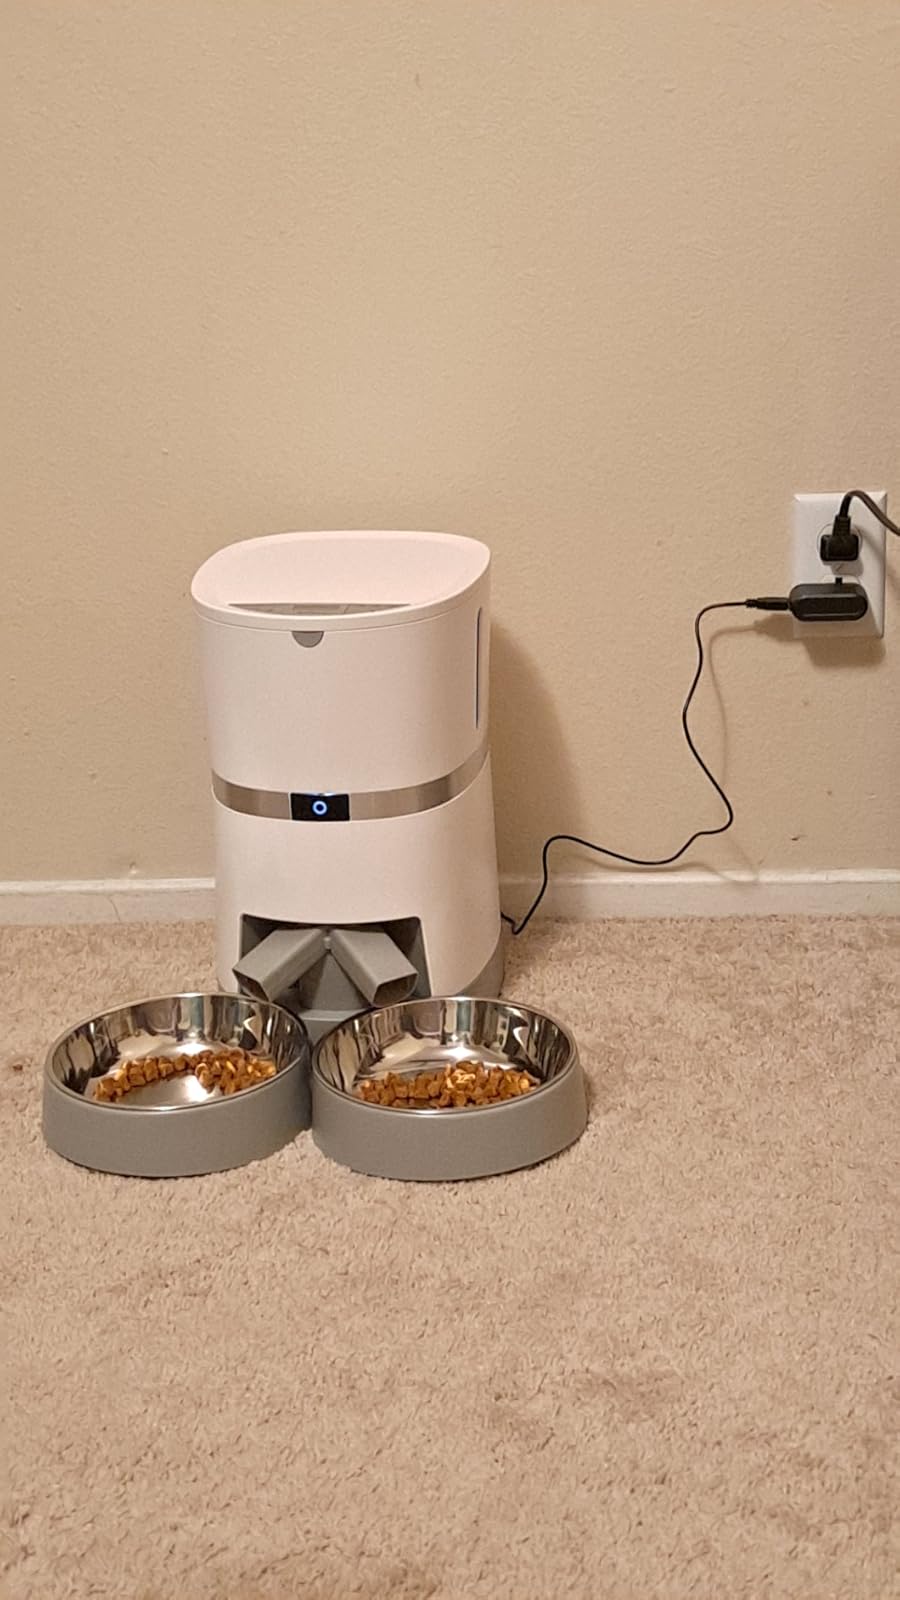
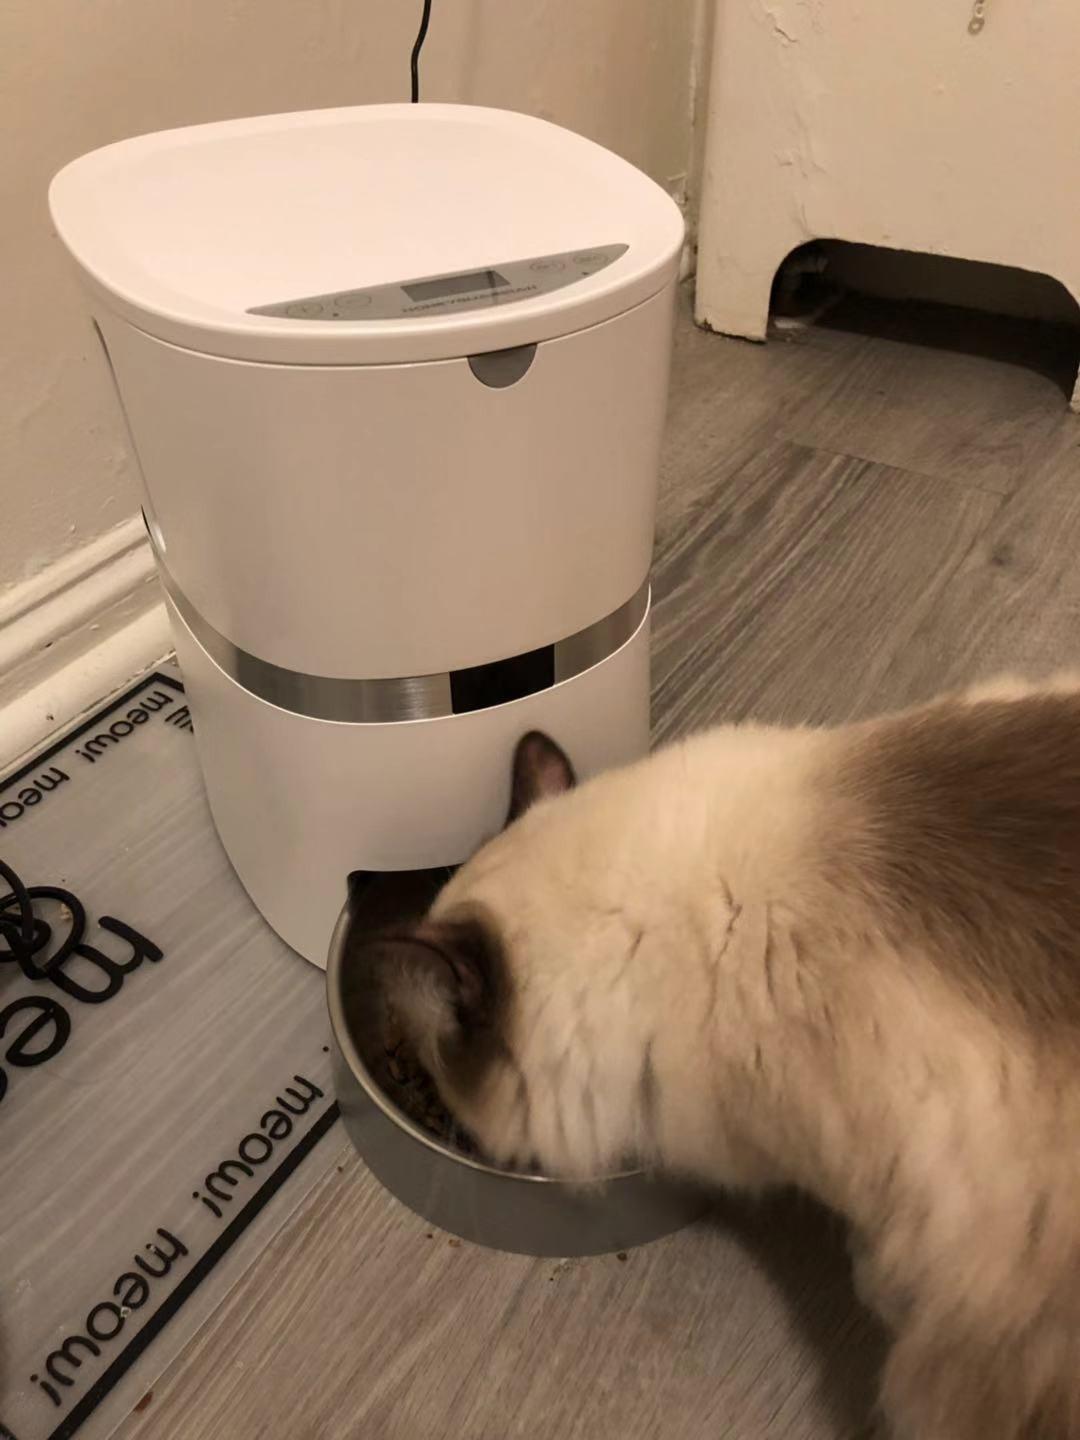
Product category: items_feeder
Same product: no